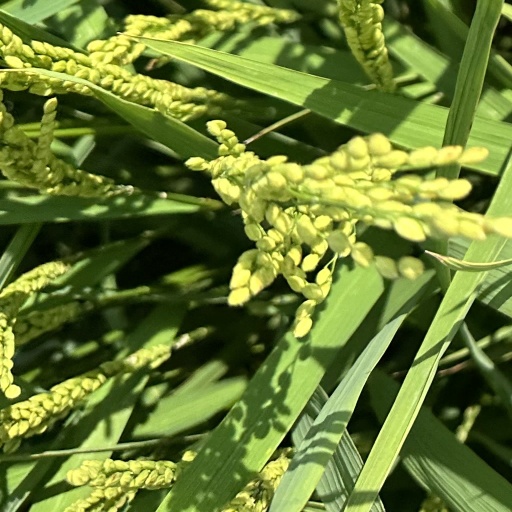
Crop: rice